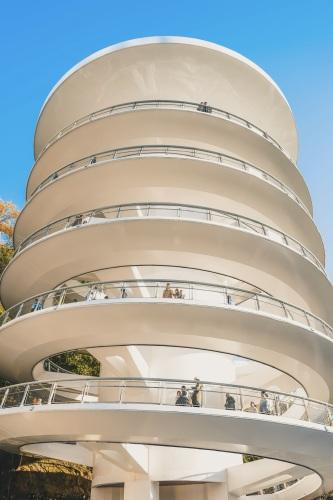
地标名称：北京路百强螺旋塔
所在城市：十堰市·茅箭区